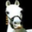
Label: horse